East Midlands Trains

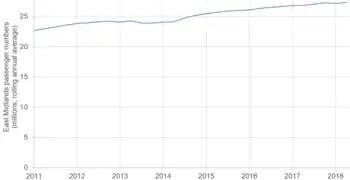
Passenger numbers on the East Midlands franchise from 2010/11 to Q1 2018/19.

More than £5 million was pledged for station enhancements. These included the opening of East Midlands Parkway station to serve East Midlands Airport and a new station being opened in Corby.